List of warlords and military cliques in the Warlord Era

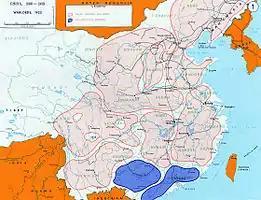
Major Chinese warlord coalitions as of 1925

The Warlord Era was a historical period of the Republic of China that began from 1916 and lasted until the mid-1930s, during which the country was divided and ruled by various military cliques following the death of Yuan Shikai in 1916. Communist revolution broke out in the later part of the warlord period, beginning the Chinese Civil War. The era nominally ended in 1928 at the conclusion of the Northern Expedition with the Northeast Flag Replacement, beginning the "Nanjing decade". However, "residual warlords" continued to exist into the 1930s under "de jure" Kuomintang rule, and remained until the Communist victory in the Chinese Civil War in 1949.